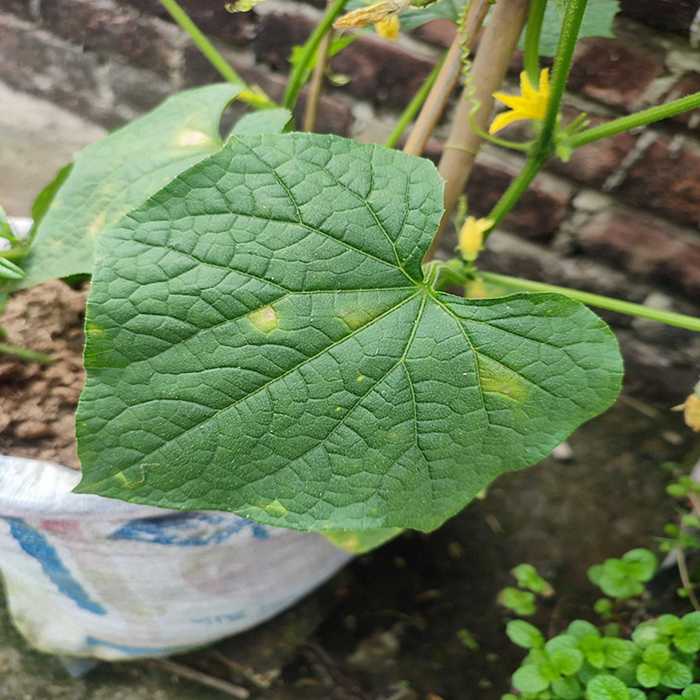
Plant: Cucumber
Label: Downy mildew